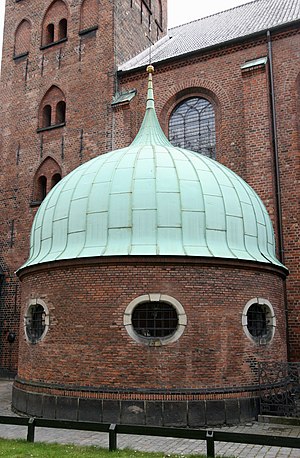
Helligåndskirken (København) / Historie / Sognekirken 1537-1728 / Kapellerne
Griffenfelds kapel
Helligåndskirken er en kirke midt i København, ved Amagertorv, som er en del af Strøget. Kirkens adresse er Niels Hemmingsens Gade, opkaldt efter en navnkundig teolog, som var præst ved kirken 1547-53. I forbindelse med kirken ligger Helligåndshuset og Helligaandskirkens Børnehave.